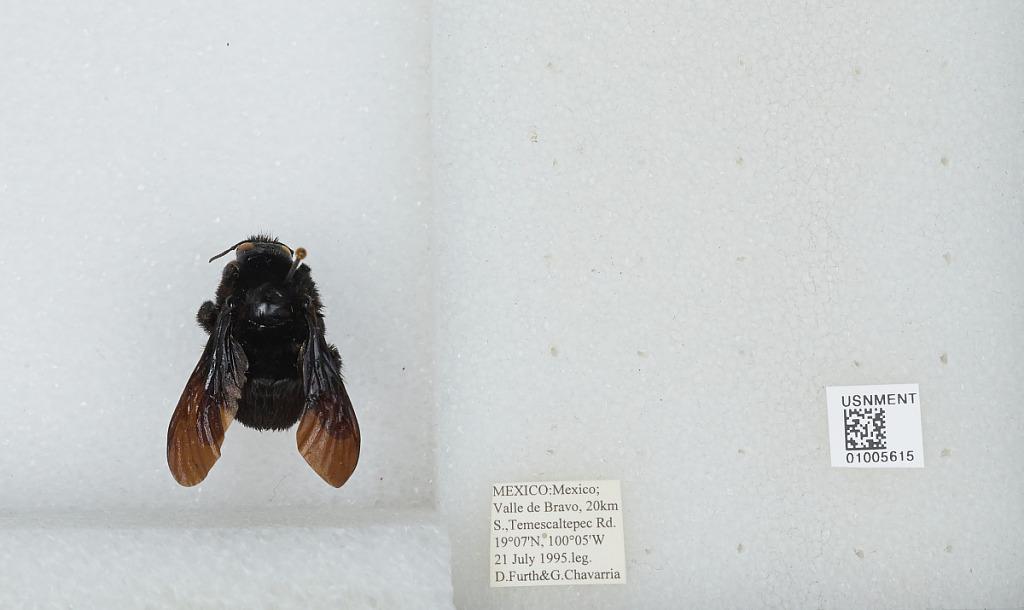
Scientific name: Bombus (Mendacibombus) defector Skorikov
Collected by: G. Chavarria
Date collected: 1995-7-21
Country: Mexico
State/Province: Mexico
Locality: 20km, S. Valle de Bravo,Temescaltepec Rd.
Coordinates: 19.0811, -100.071